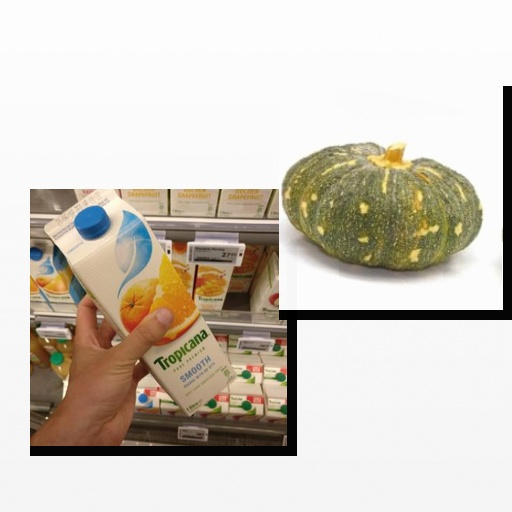
Food items: mixed_juice, pumpkin